Billy La Min Aye

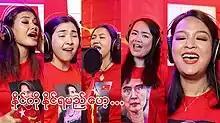
https://www.youtube.com/watch?v=6_WKqZSnXkw&si=21DawMwpTB-DK42y

On September 10, 2020, she sang a political campaign song named "Aung Hlan Hlwint Myi NLD" with several artists.